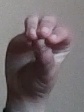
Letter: ha